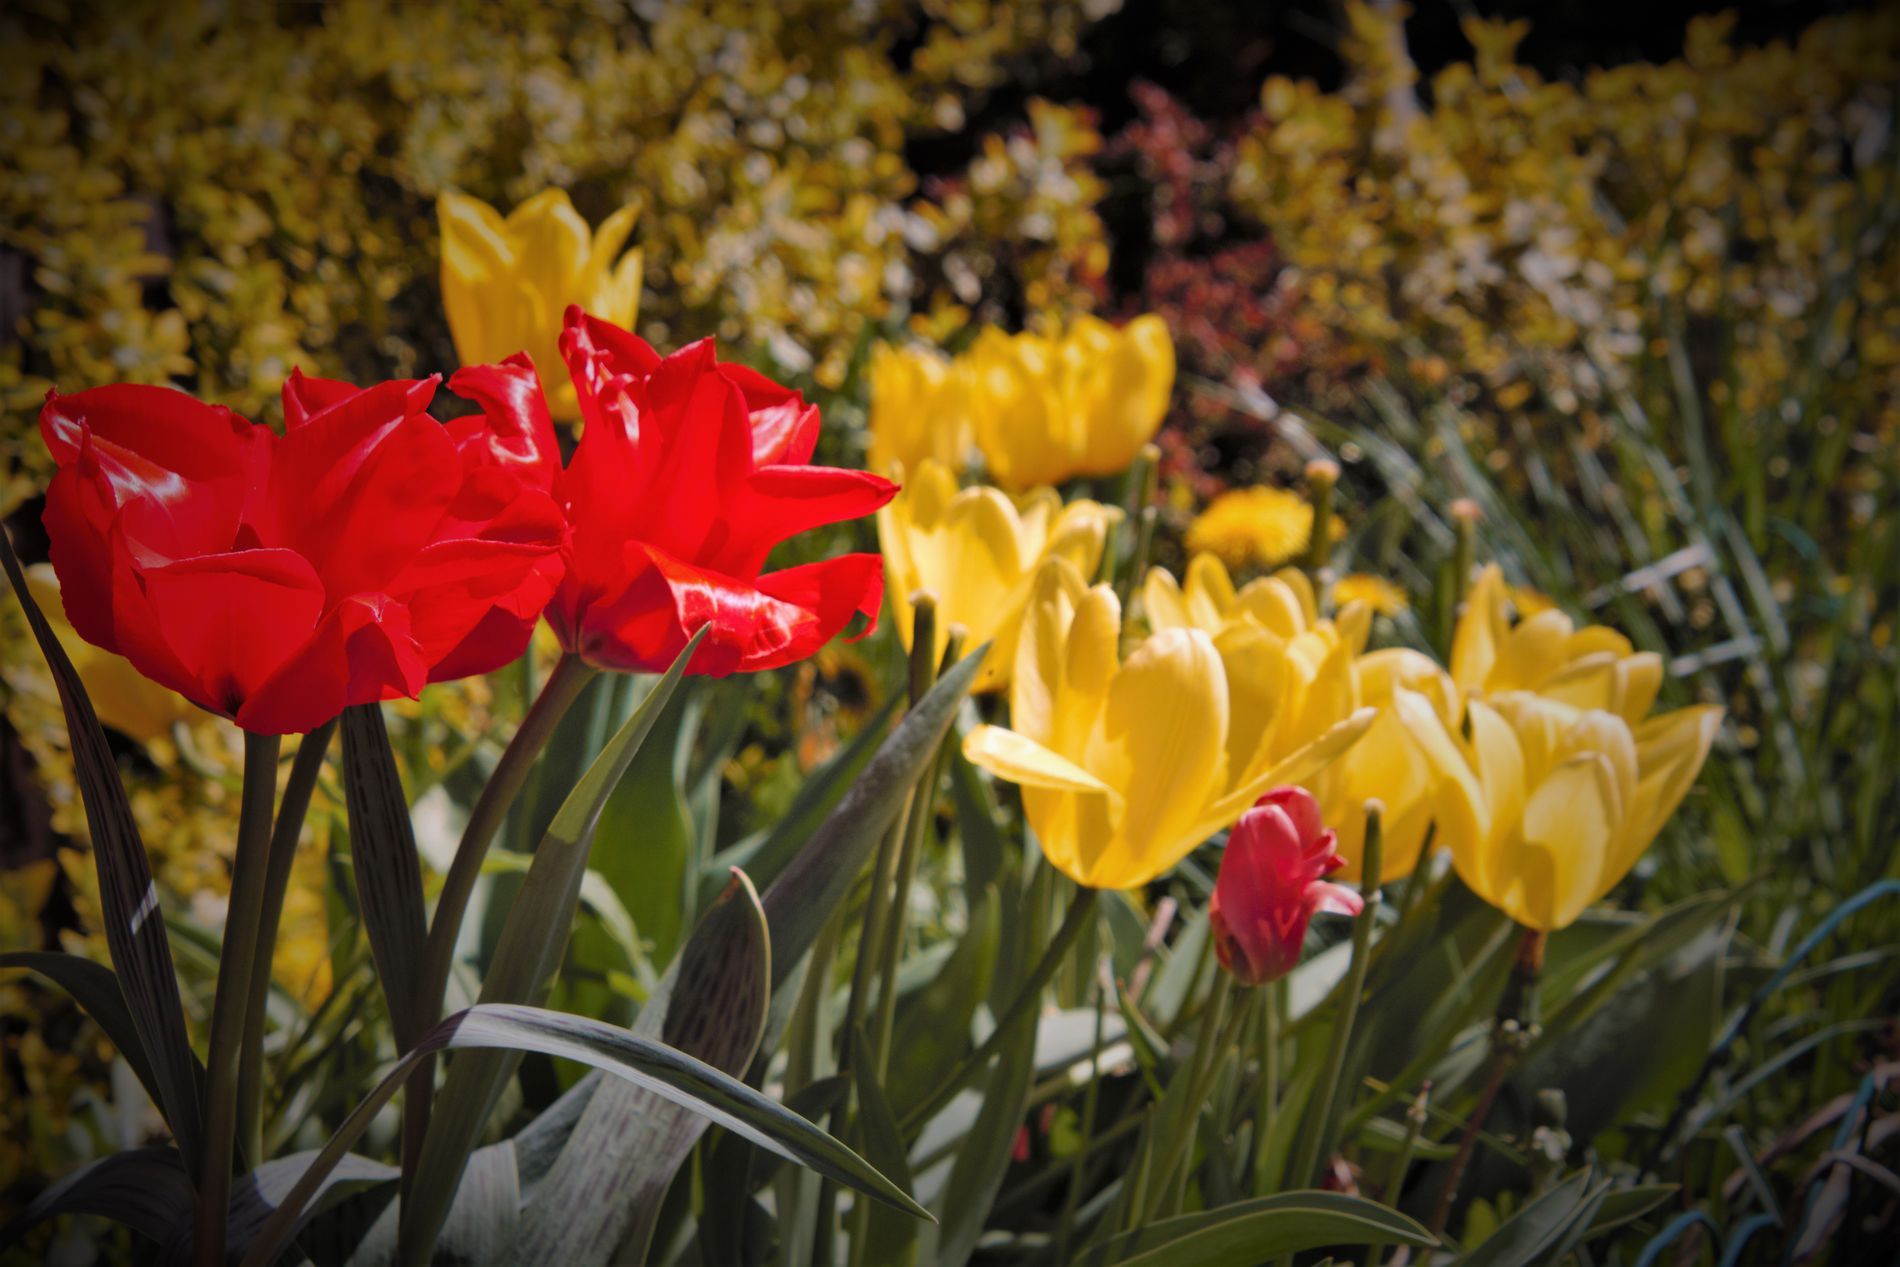
Spring Tulips in Bloom
A vibrant garden scene with bright red and yellow tulips in full bloom. The red tulips are in the foreground, sharply in focus, while the yellow tulips fill the background, creating a cheerful and colorful springtime atmosphere.
A close up shot of red tulips and softly blurring yellow tulips. The lighting appears to be natural from the sunlight highlights the colors of the flowers. The overall mood is cheerful, warm, and peaceful.
Labels: Flower, Plant, Petal, Tulip, Rose, Daffodil, Outdoors, Nature, Flower Arrangement, Flower Bouquet, Geranium, Amaryllidaceae, Leaf, Blurry Background, Tulips
Camera: Canon Canon EOS 500D
Aperture: F9
Exposure: 1/320 sec
ISO: 100
Focal length: 70.0 mm